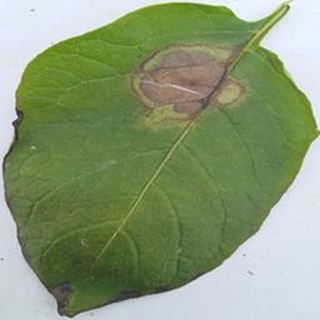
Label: potato_late_blight